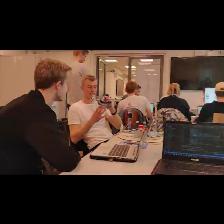
Label: Human